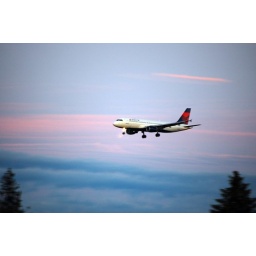
KSEA Northwest (Delta) Airlines Airbus A320 landing in a colorful sky